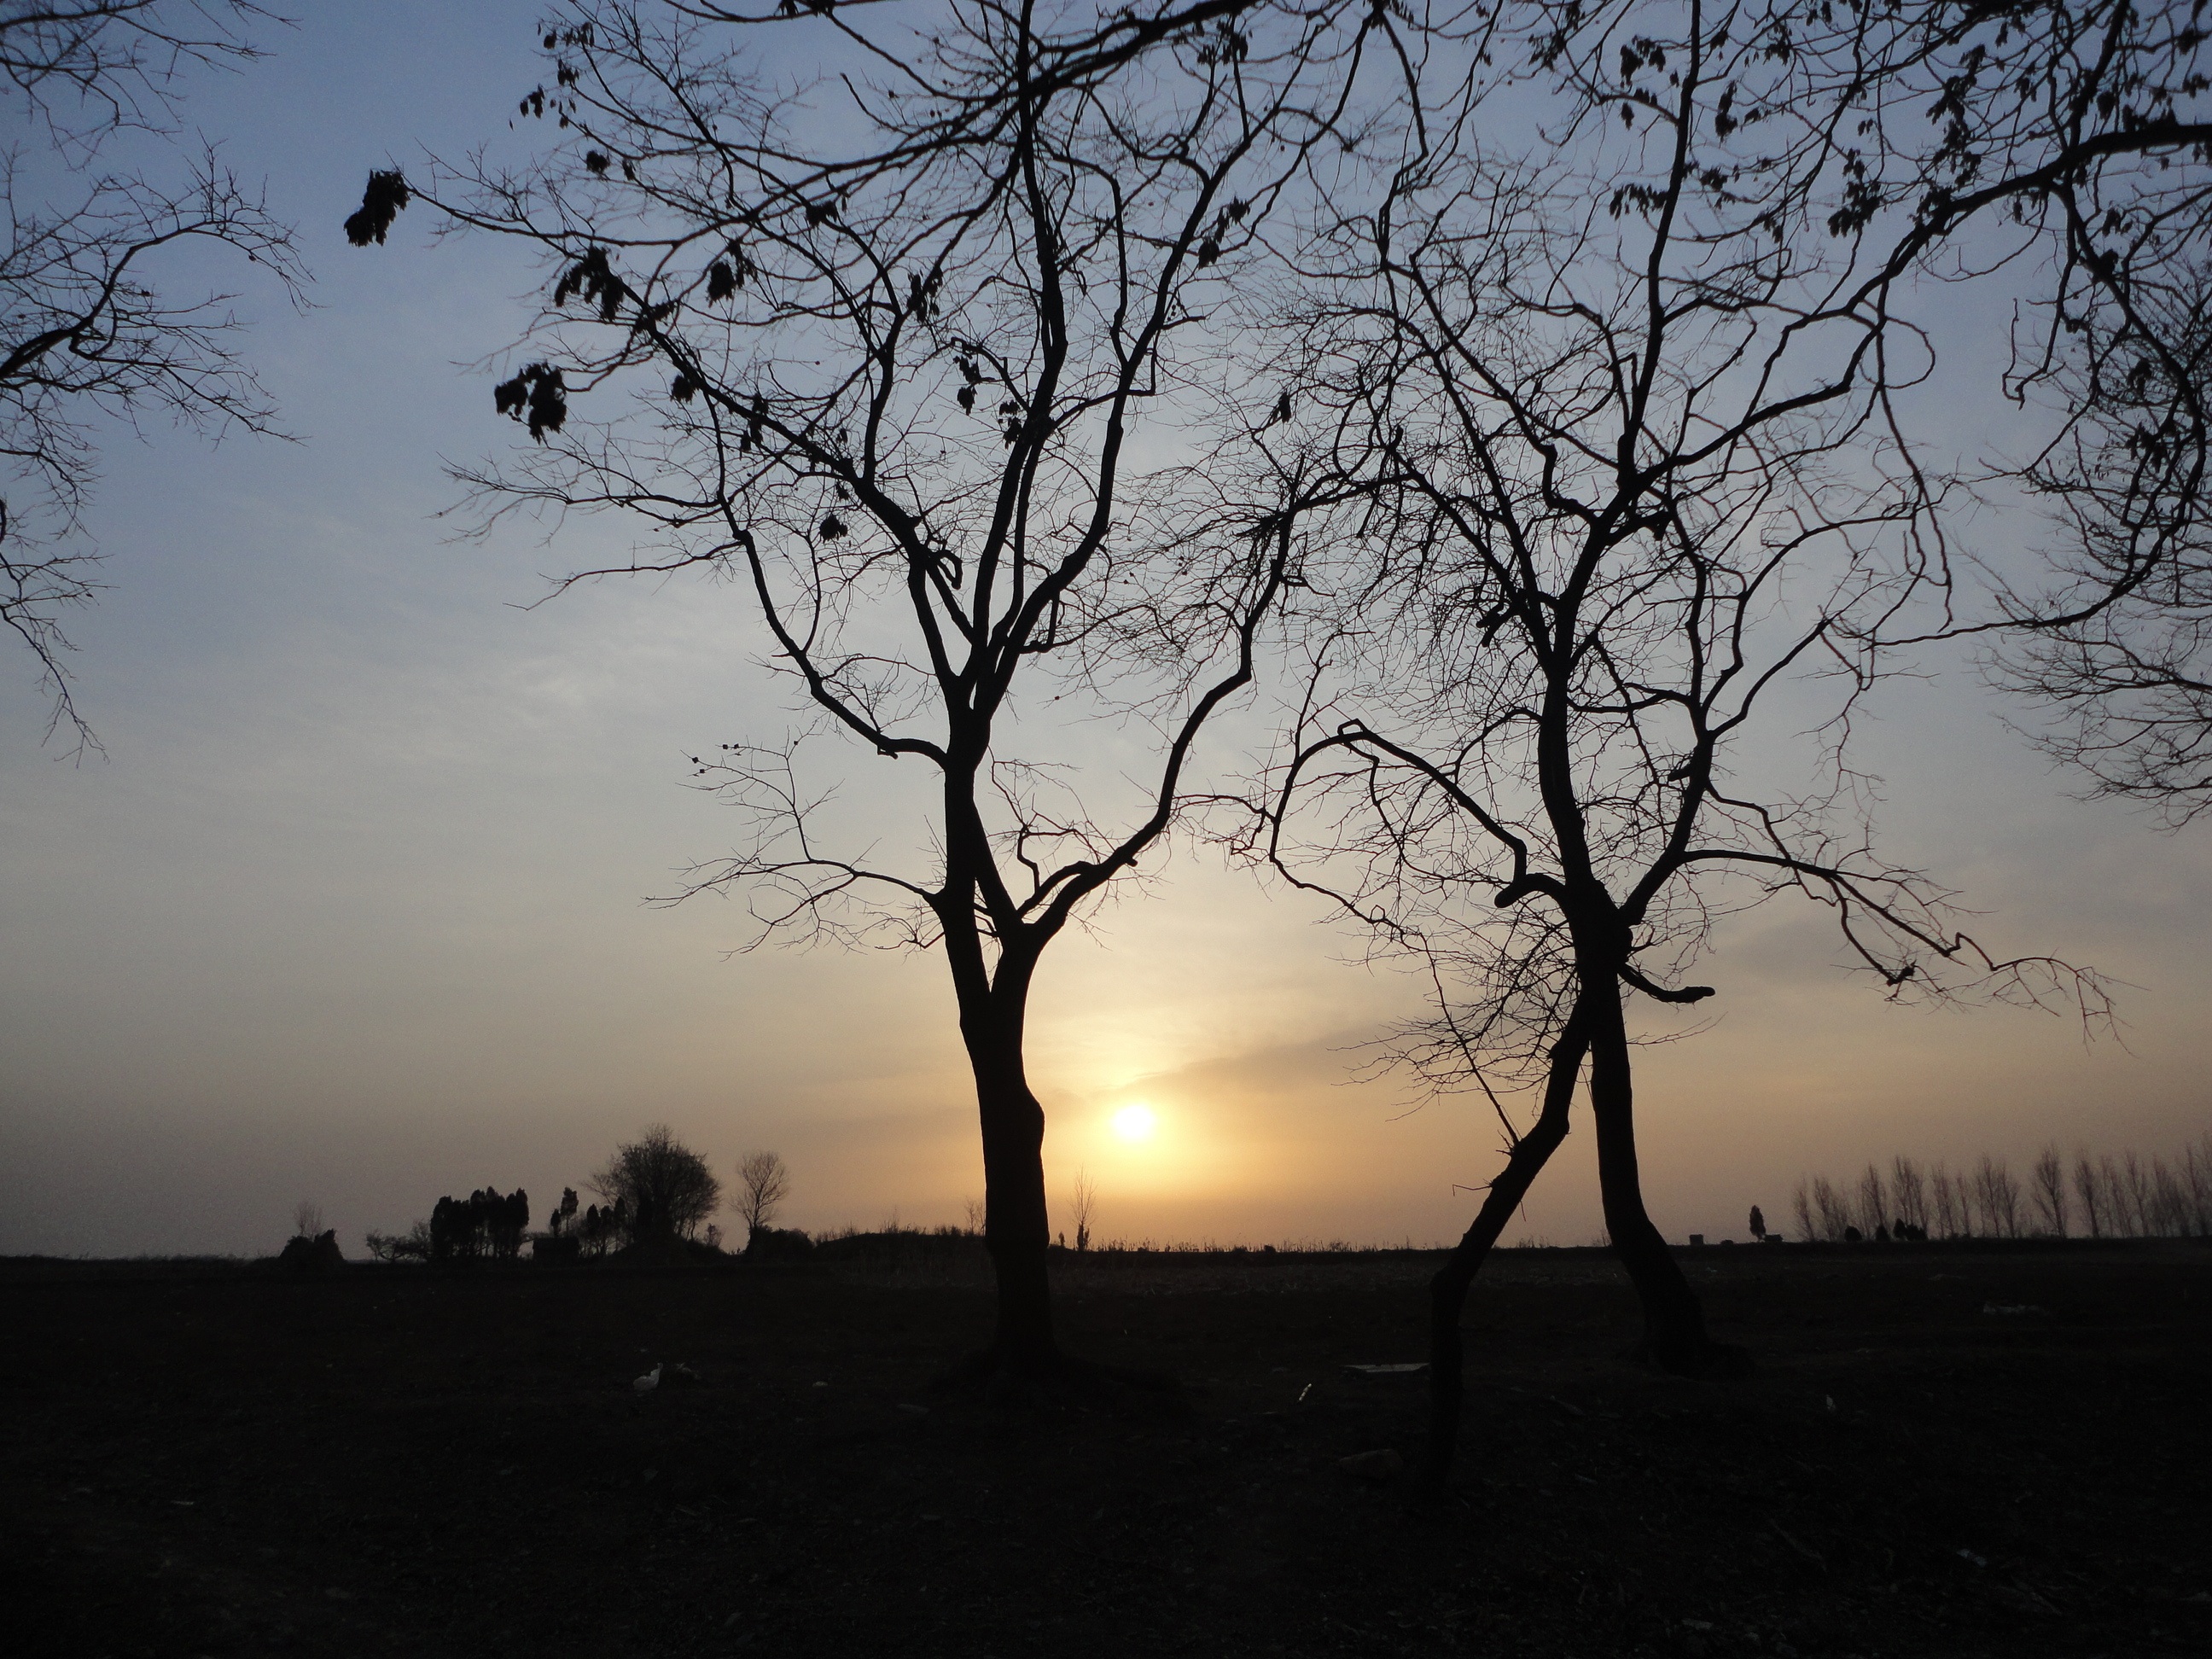
tree, nature, branch, plant, sky, sunrise, sunset, mist, sunlight, morning, dawn, dusk, evening, atmospheric phenomenon, woody plant